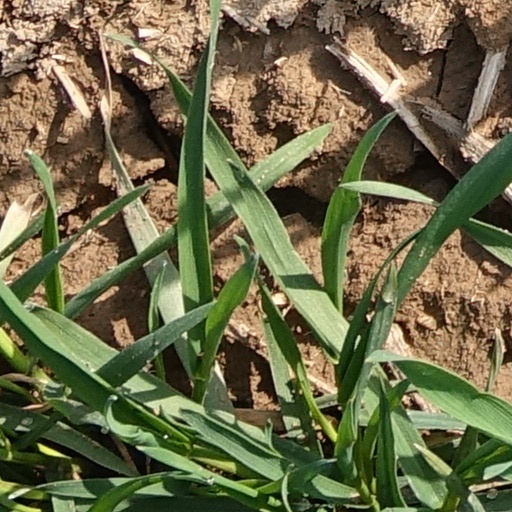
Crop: wheat